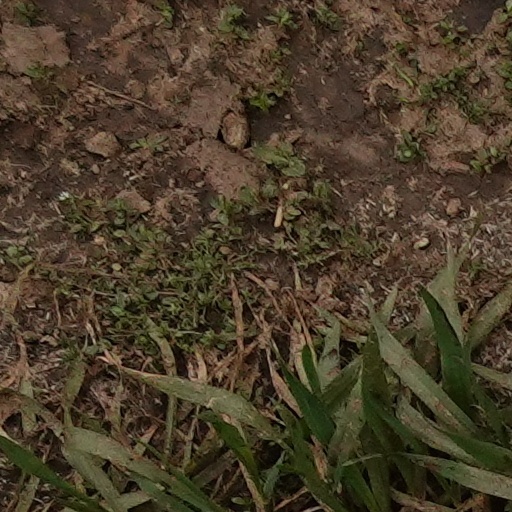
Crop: wheat